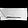
Label: Bag